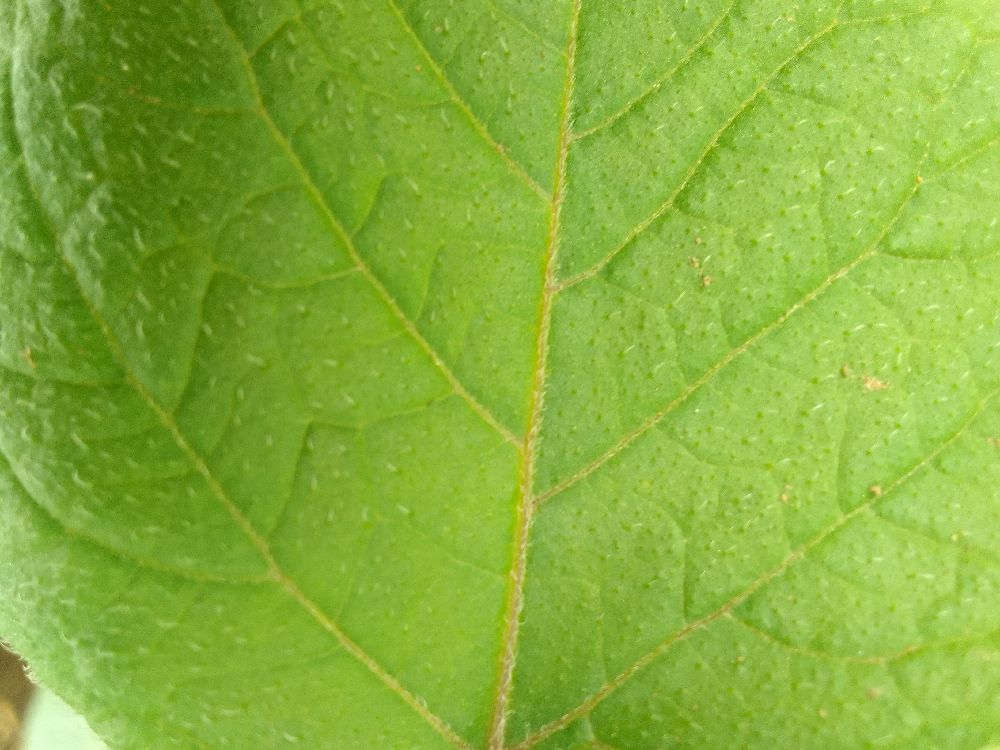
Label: Healthy